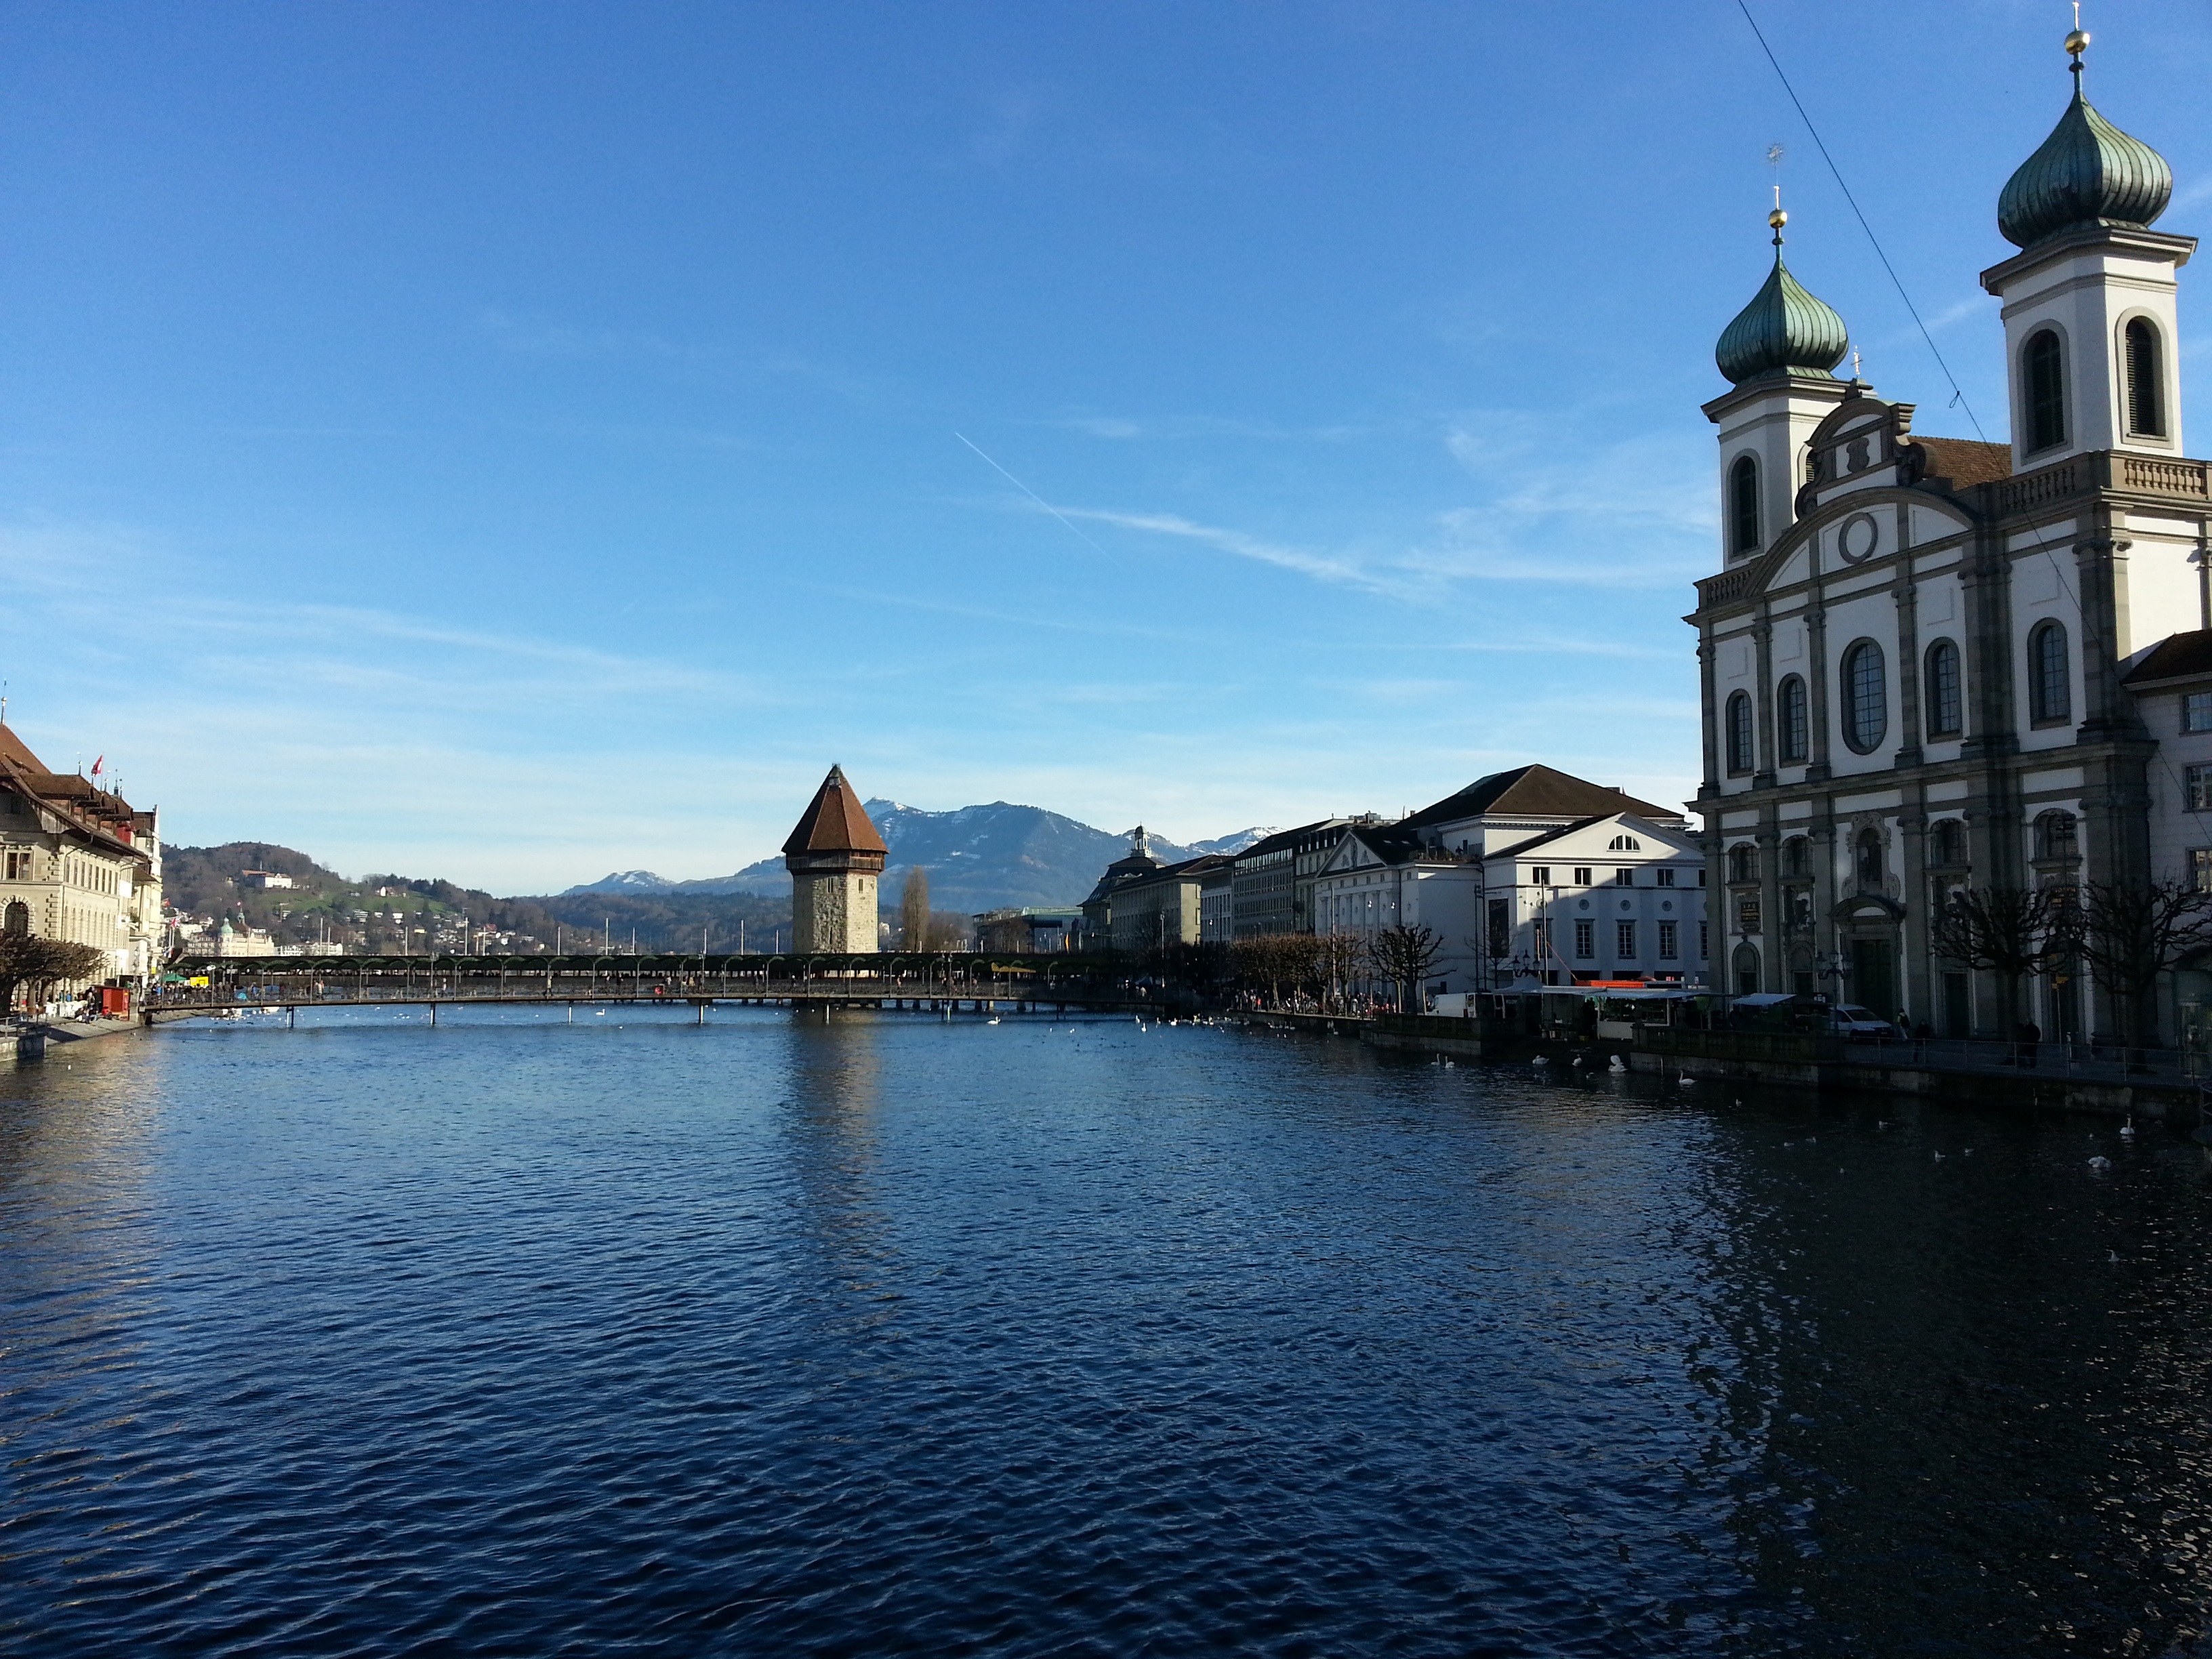
sea, bridge, lake, town, chateau, city, river, cityscape, panorama, reflection, tower, landmark, tourism, waterway, lucerne, tours, lake lucerne